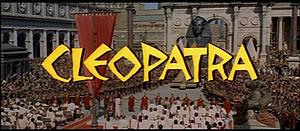
Cléopâtre est un film américain réalisé par Joseph L. Mankiewicz et sorti en 1963. Il retrace la vie tumultueuse de la célèbre reine d'Égypte incarnée par Elizabeth Taylor. Outre sa durée — plus de 4 heures — et sa mise en scène spectaculaire, il est connu pour être un des films les plus chers de tous les temps.